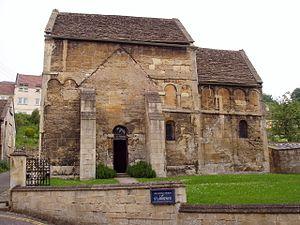
Bradford-on-Avon est une ville et une Paroisse civile d'Angleterre, située dans l'ouest du Wiltshire, dans la région du Sud-Est.